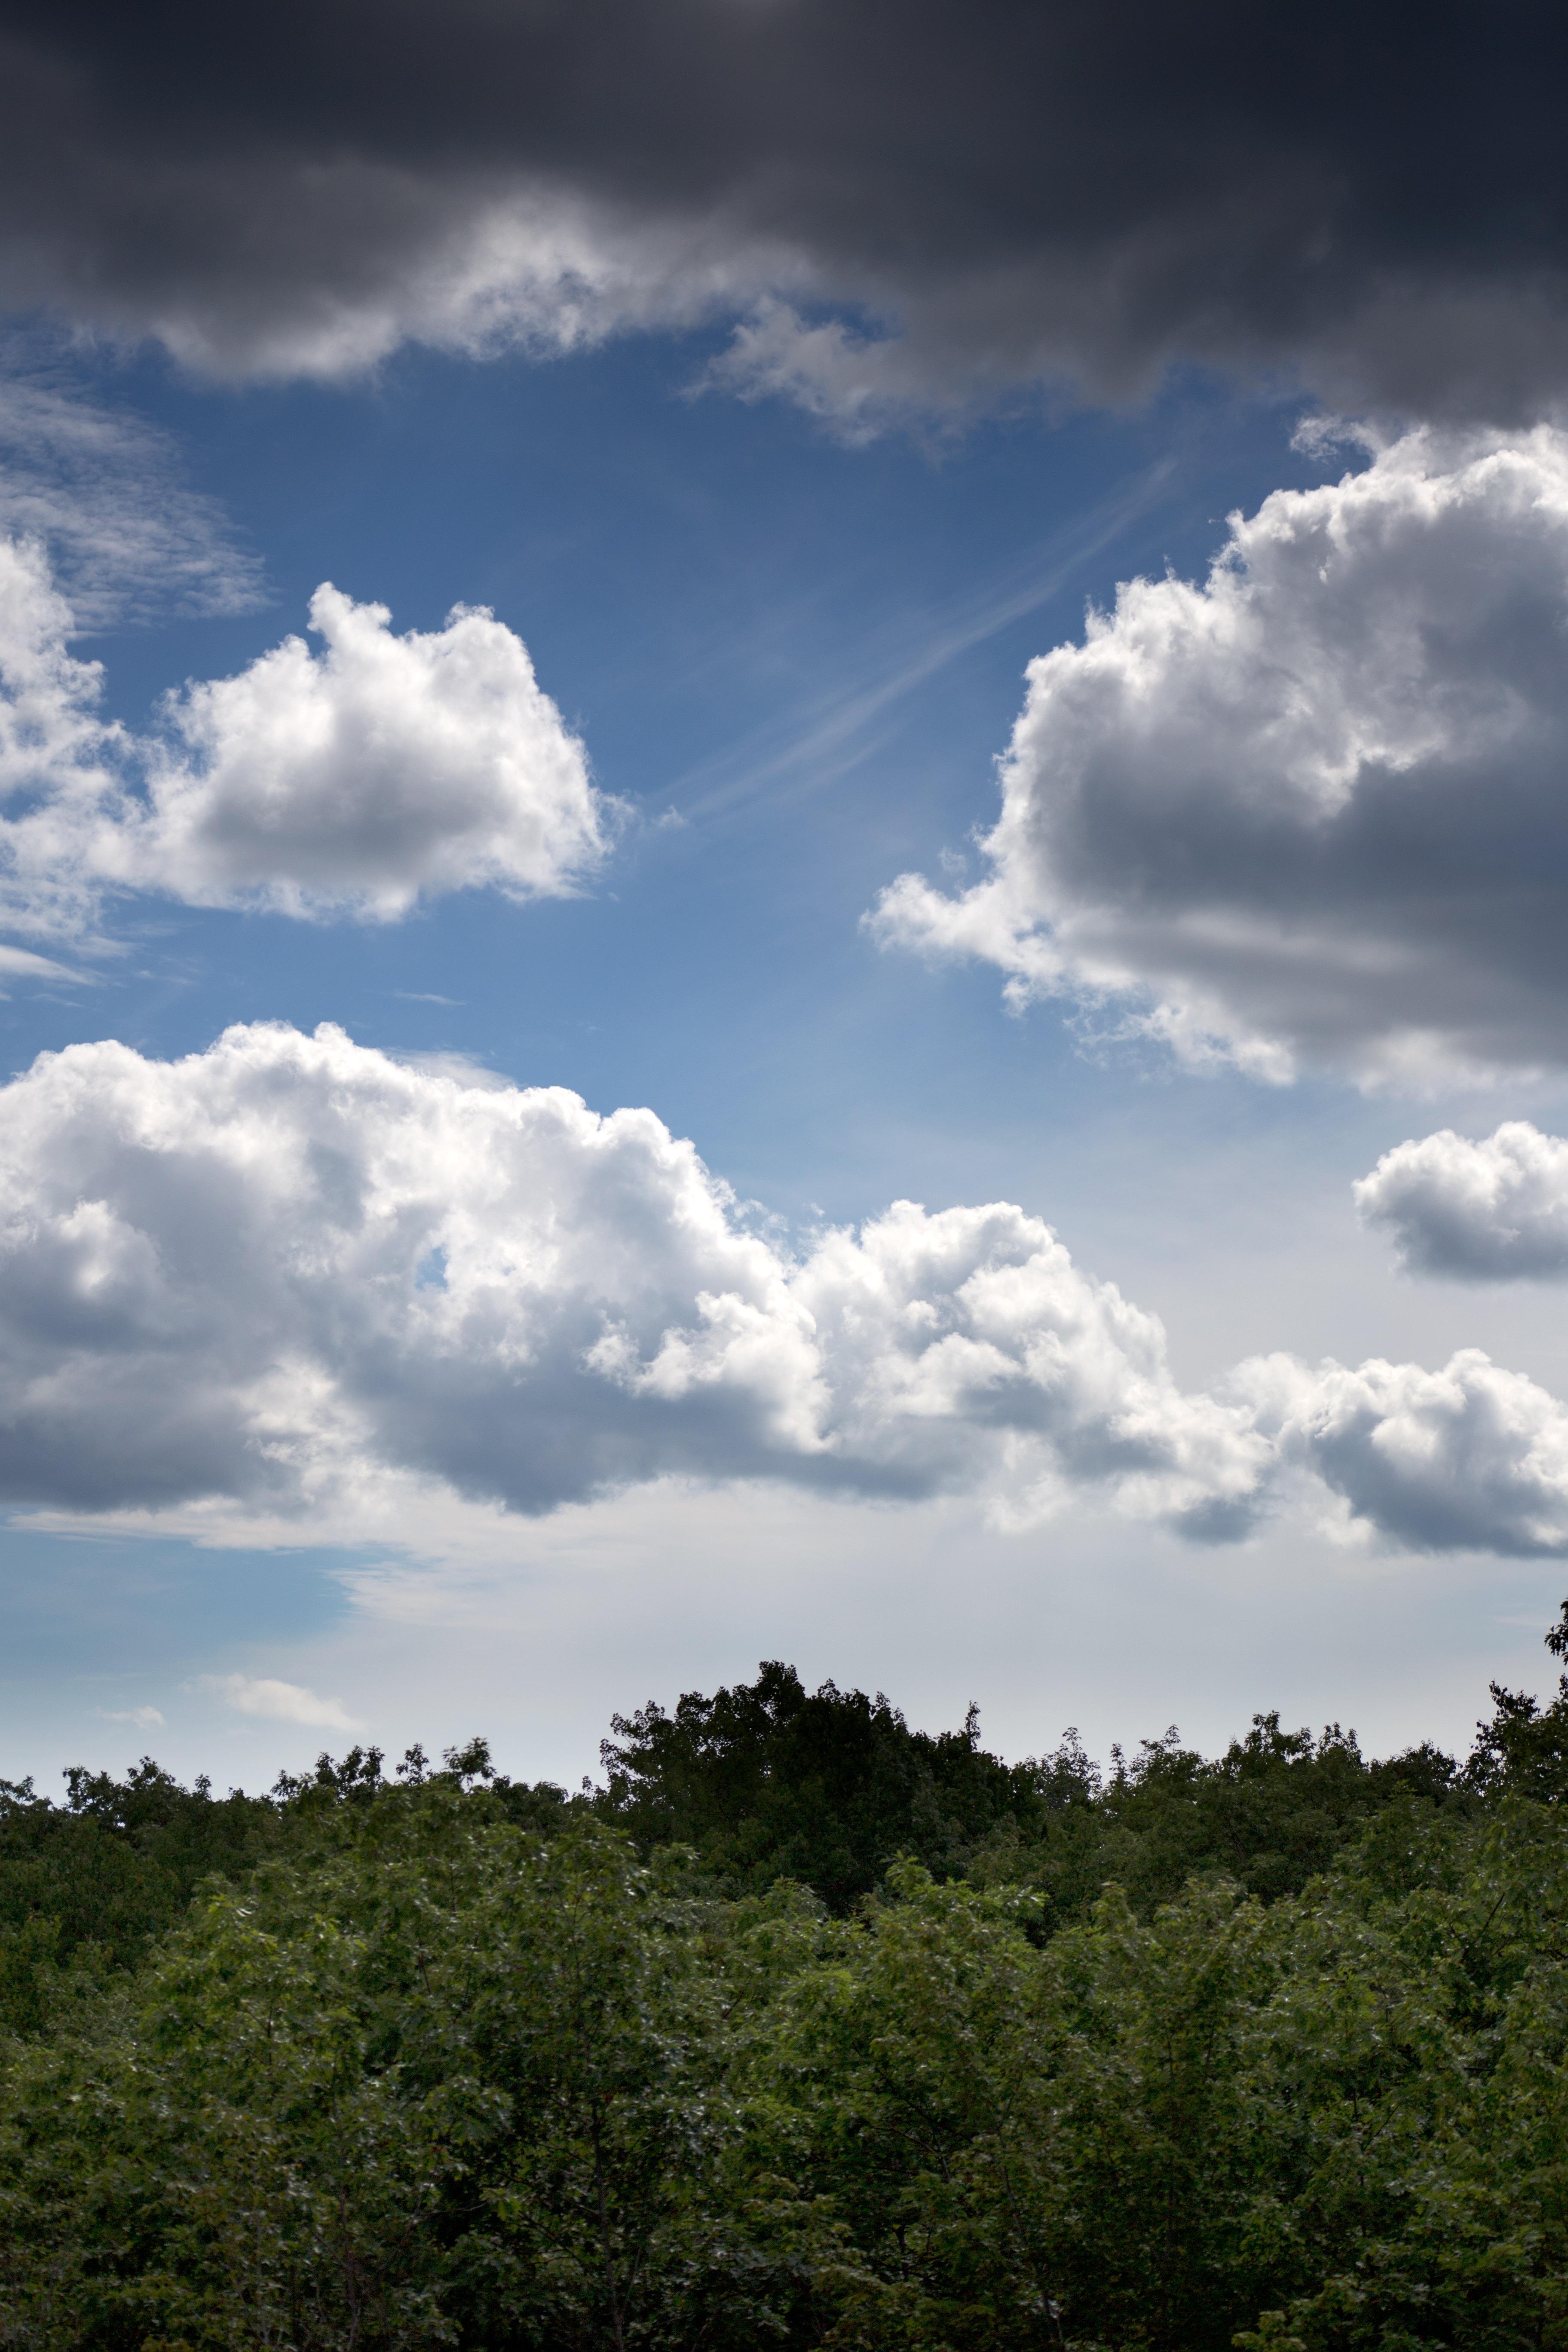
landscape, tree, nature, grass, horizon, cloud, sky, field, sunlight, hill, atmosphere, summer, cumulus, plain, trees, clouds, rural area, meteorological phenomenon